Ford Mondeo (fourth generation)

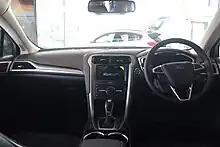
Facelifted Mondeo interior pictured. The Mondeo's interior has been positively criticised since its launch.

In October 2016, a recall was issued for Mondeos manufactured between 16 October 2014 to 22 December 2015. This was because of an error in the Headlight Control Module, which could possibly cause vehicles with Adaptive LED headlamps to experience an incident which would cause the headlamps to abruptly switch off. If this had happened, the ignition would have to be cycled on and off to enable the headlamps to reactivate. In Australia, 582 units were affected, while in the United Kingdom, 9,705 vehicles were affected. In October 2018, a recall was issued for Mondeos manufactured between 6 October 2014 and 21 March 2017. The driver's side front airbag inflator in these vehicles had contained propellant wafers that could absorb moisture over time. When the airbags activate, excessive internal pressure would cause the metal airbag inflator housing to explode/rupture and send the metal fragments through the airbag and into the cabin; the fragments created a risk of serious injury or death. In the UK, 219,738 units were affected. In late 2019, a recall was issued for Mondeos for sale in between 6 October 2014 and 6 September 2018. In these vehicles, battery acid could possibly leak around the negative battery terminal. If copper sulphate accumulated over time, this would provide a low-resistance conductive layer below the Battery Monitoring Sensor, which would cause the surround to overheat and ignite. In the UK, 56,154 Mondeos were affected by this. The Mondeo had received a number of other faults, such as the oil sump cracking due to the engine overheating, clutch pressure plate fracturing, and numerous other recalls.